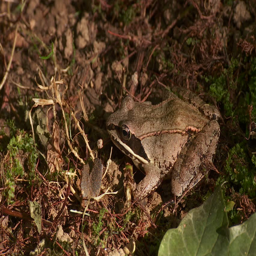
biological species sits on the ground at the edge of a wooded area in autumn